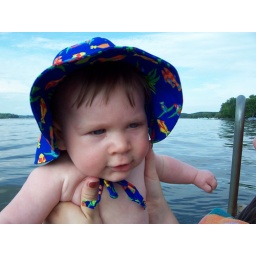
N in goofy swimming hat